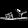
Label: Sandal